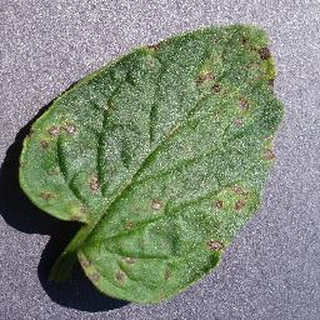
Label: tomato_septoria_leaf_spot